IFK Norrköping

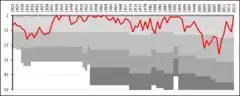
A chart showing the progress of IFK Norrköping through the swedish football league system. The different shades of gray represent league divisions.

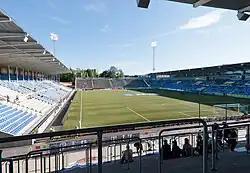
Nya Parken

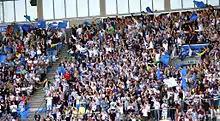
IFK Norrköping supporter group Peking Fanz.

Idrottsföreningen Kamraterna Norrköping, more commonly known as IFK Norrköping or simply Norrköping, is a Swedish professional football club based in Norrköping. The club is affiliated to Östergötlands Fotbollförbund and play their home games at PlatinumCars Arena. The club colours, reflected in their crest and kit, are white and blue. Formed on 29 May 1897, the club have won thirteen national championship titles and six national cup titles.